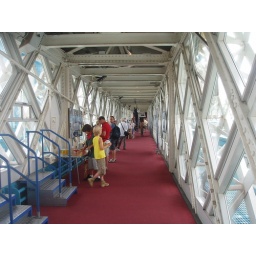
boven in de tower bridge